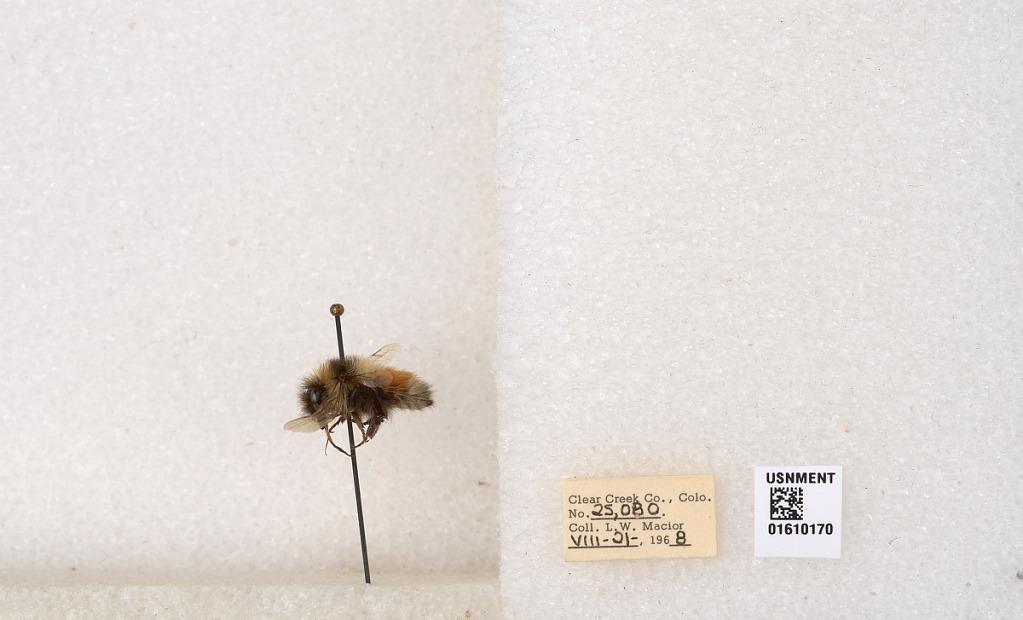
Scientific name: Bombus (Pyrobombus) sylvicola Kirby
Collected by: L. Macior
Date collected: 1968-8-21
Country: United States
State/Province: Colorado
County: Clear Creek
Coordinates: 39.6891, -105.644